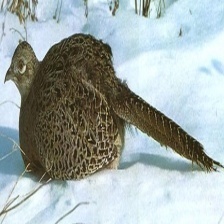
Species: RING-NECKED PHEASANT
Scientific name: PHASIANUS COLCHICUS